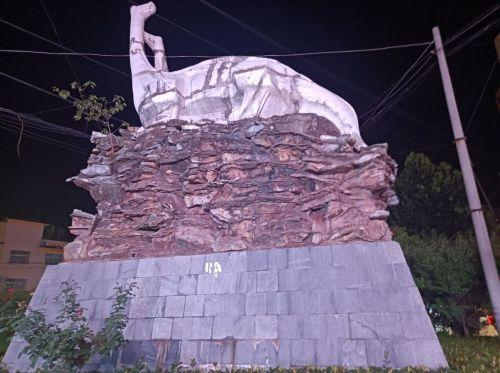
地标名称：河东恐龙塔
所在城市：南阳市·内乡县